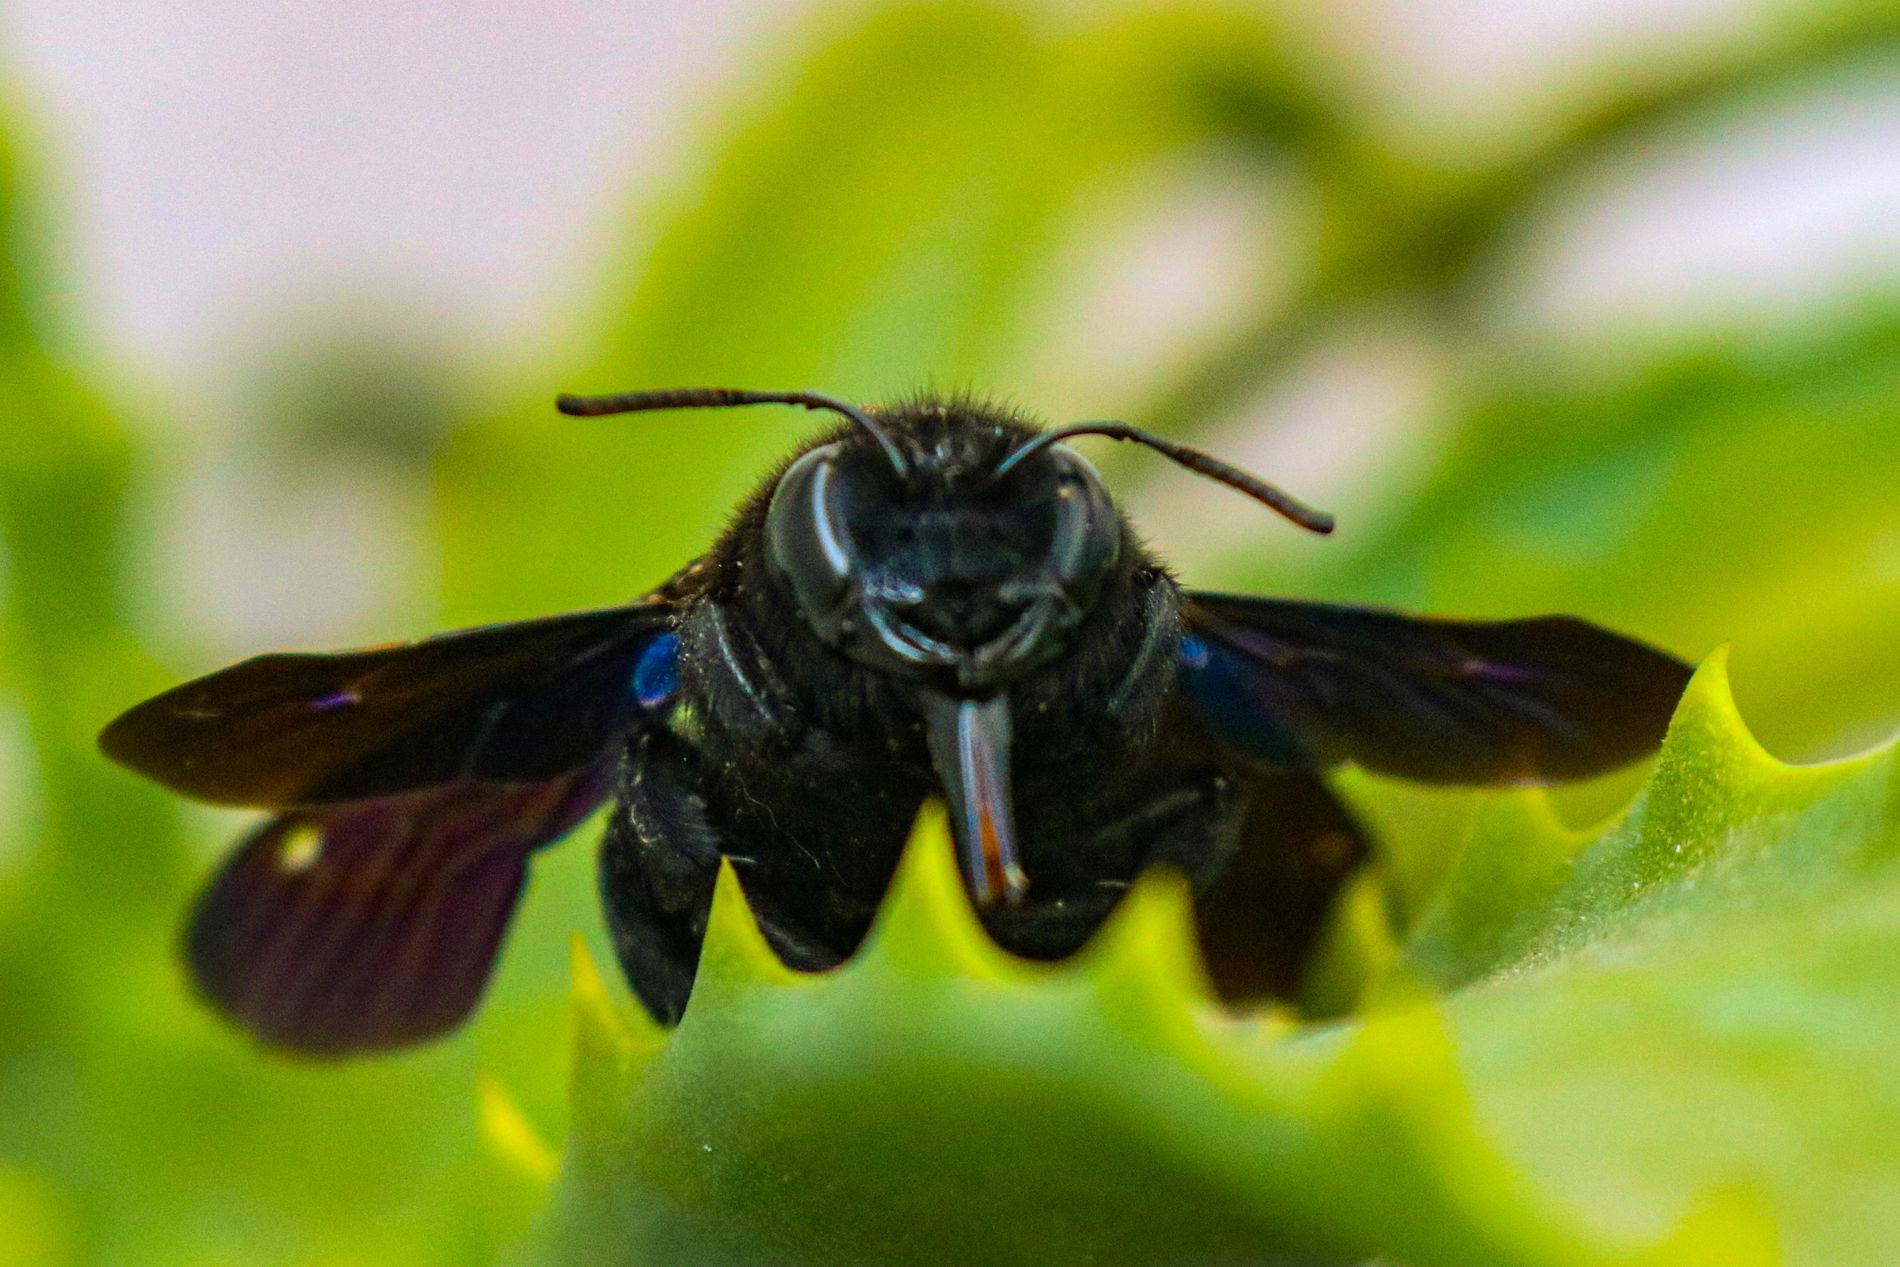
Carpenter Bee.
Image features a blurry green background probably a natural setting or leaves. In the foreground, a fly is visible, probably a carpenter bee species due to its size and coloration.
A close-up shot taken under an unknown but proper light source with a natural green and neutral color palette featuring a blurry green background, probably a natural setting or leaves. In the foreground a fly is visible probably a carpenter bee species due to its size and coloration. The color palette combined with the elements and objectives provided in the image evokes a sense of serenity, calmness, peacefulness, and nature's beauty.
Labels: Animal, Bee, Insect, Invertebrate, Wasp, Apidae, Bumblebee, Honey Bee, Blurry Background, Carpenter Bee
Camera: Canon Canon EOS 80D
Lens: EF-S18-55mm f/3.5-5.6 IS STM, Canon EF-S 18-55mm f/3.5-5.6 IS STM
Aperture: F8
Exposure: 1/100 sec
ISO: 3200
Focal length: 55.0 mm